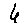
Label: 6